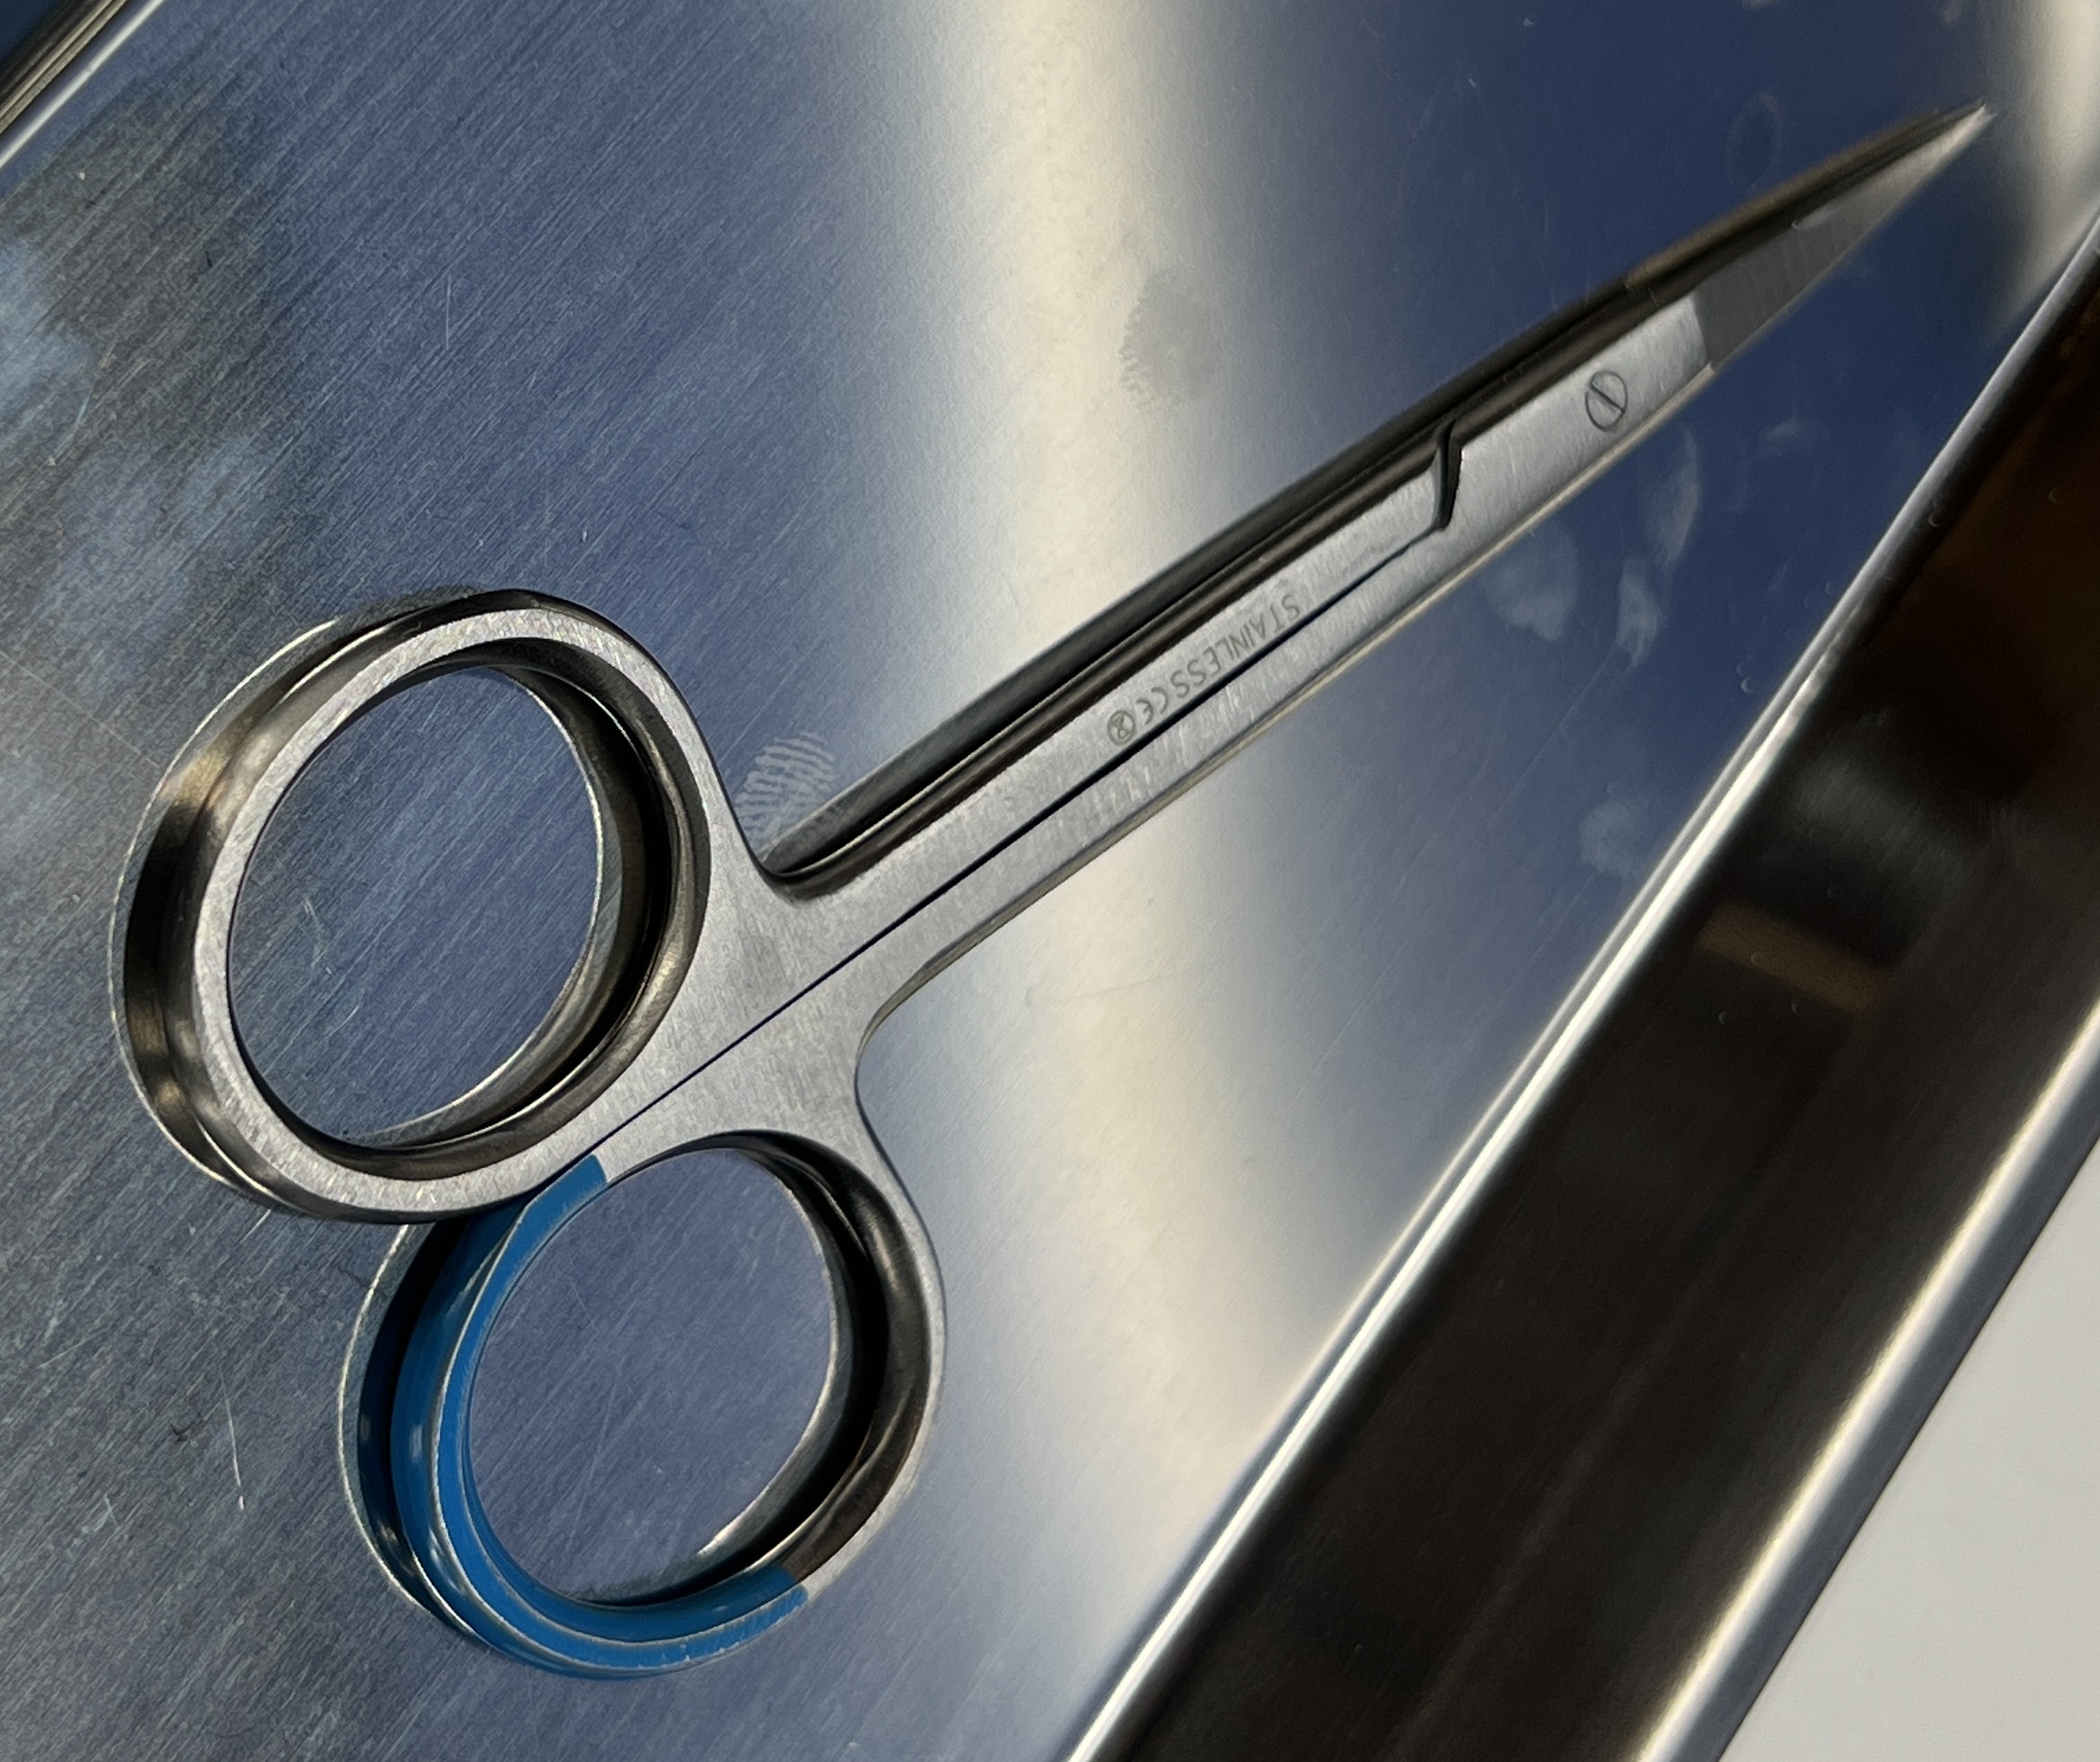
Hinged instrument state: closed